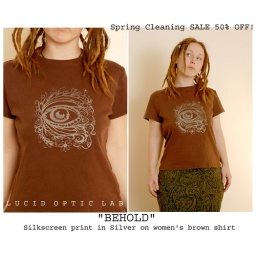
SALE Behold silkscreen print in silver on brown women's tee